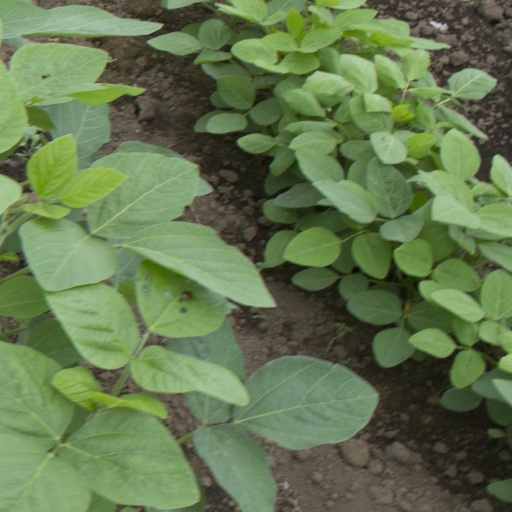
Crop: soybean